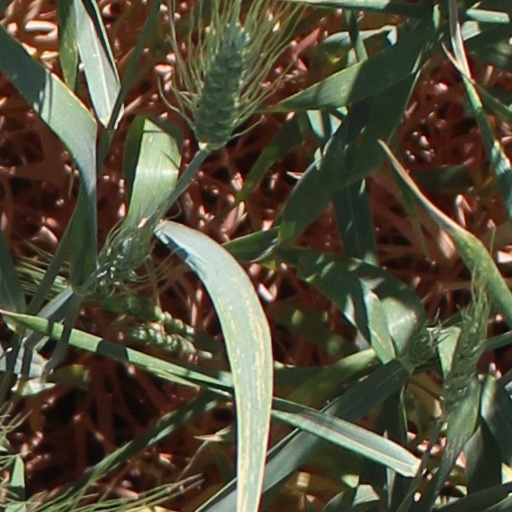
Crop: wheat